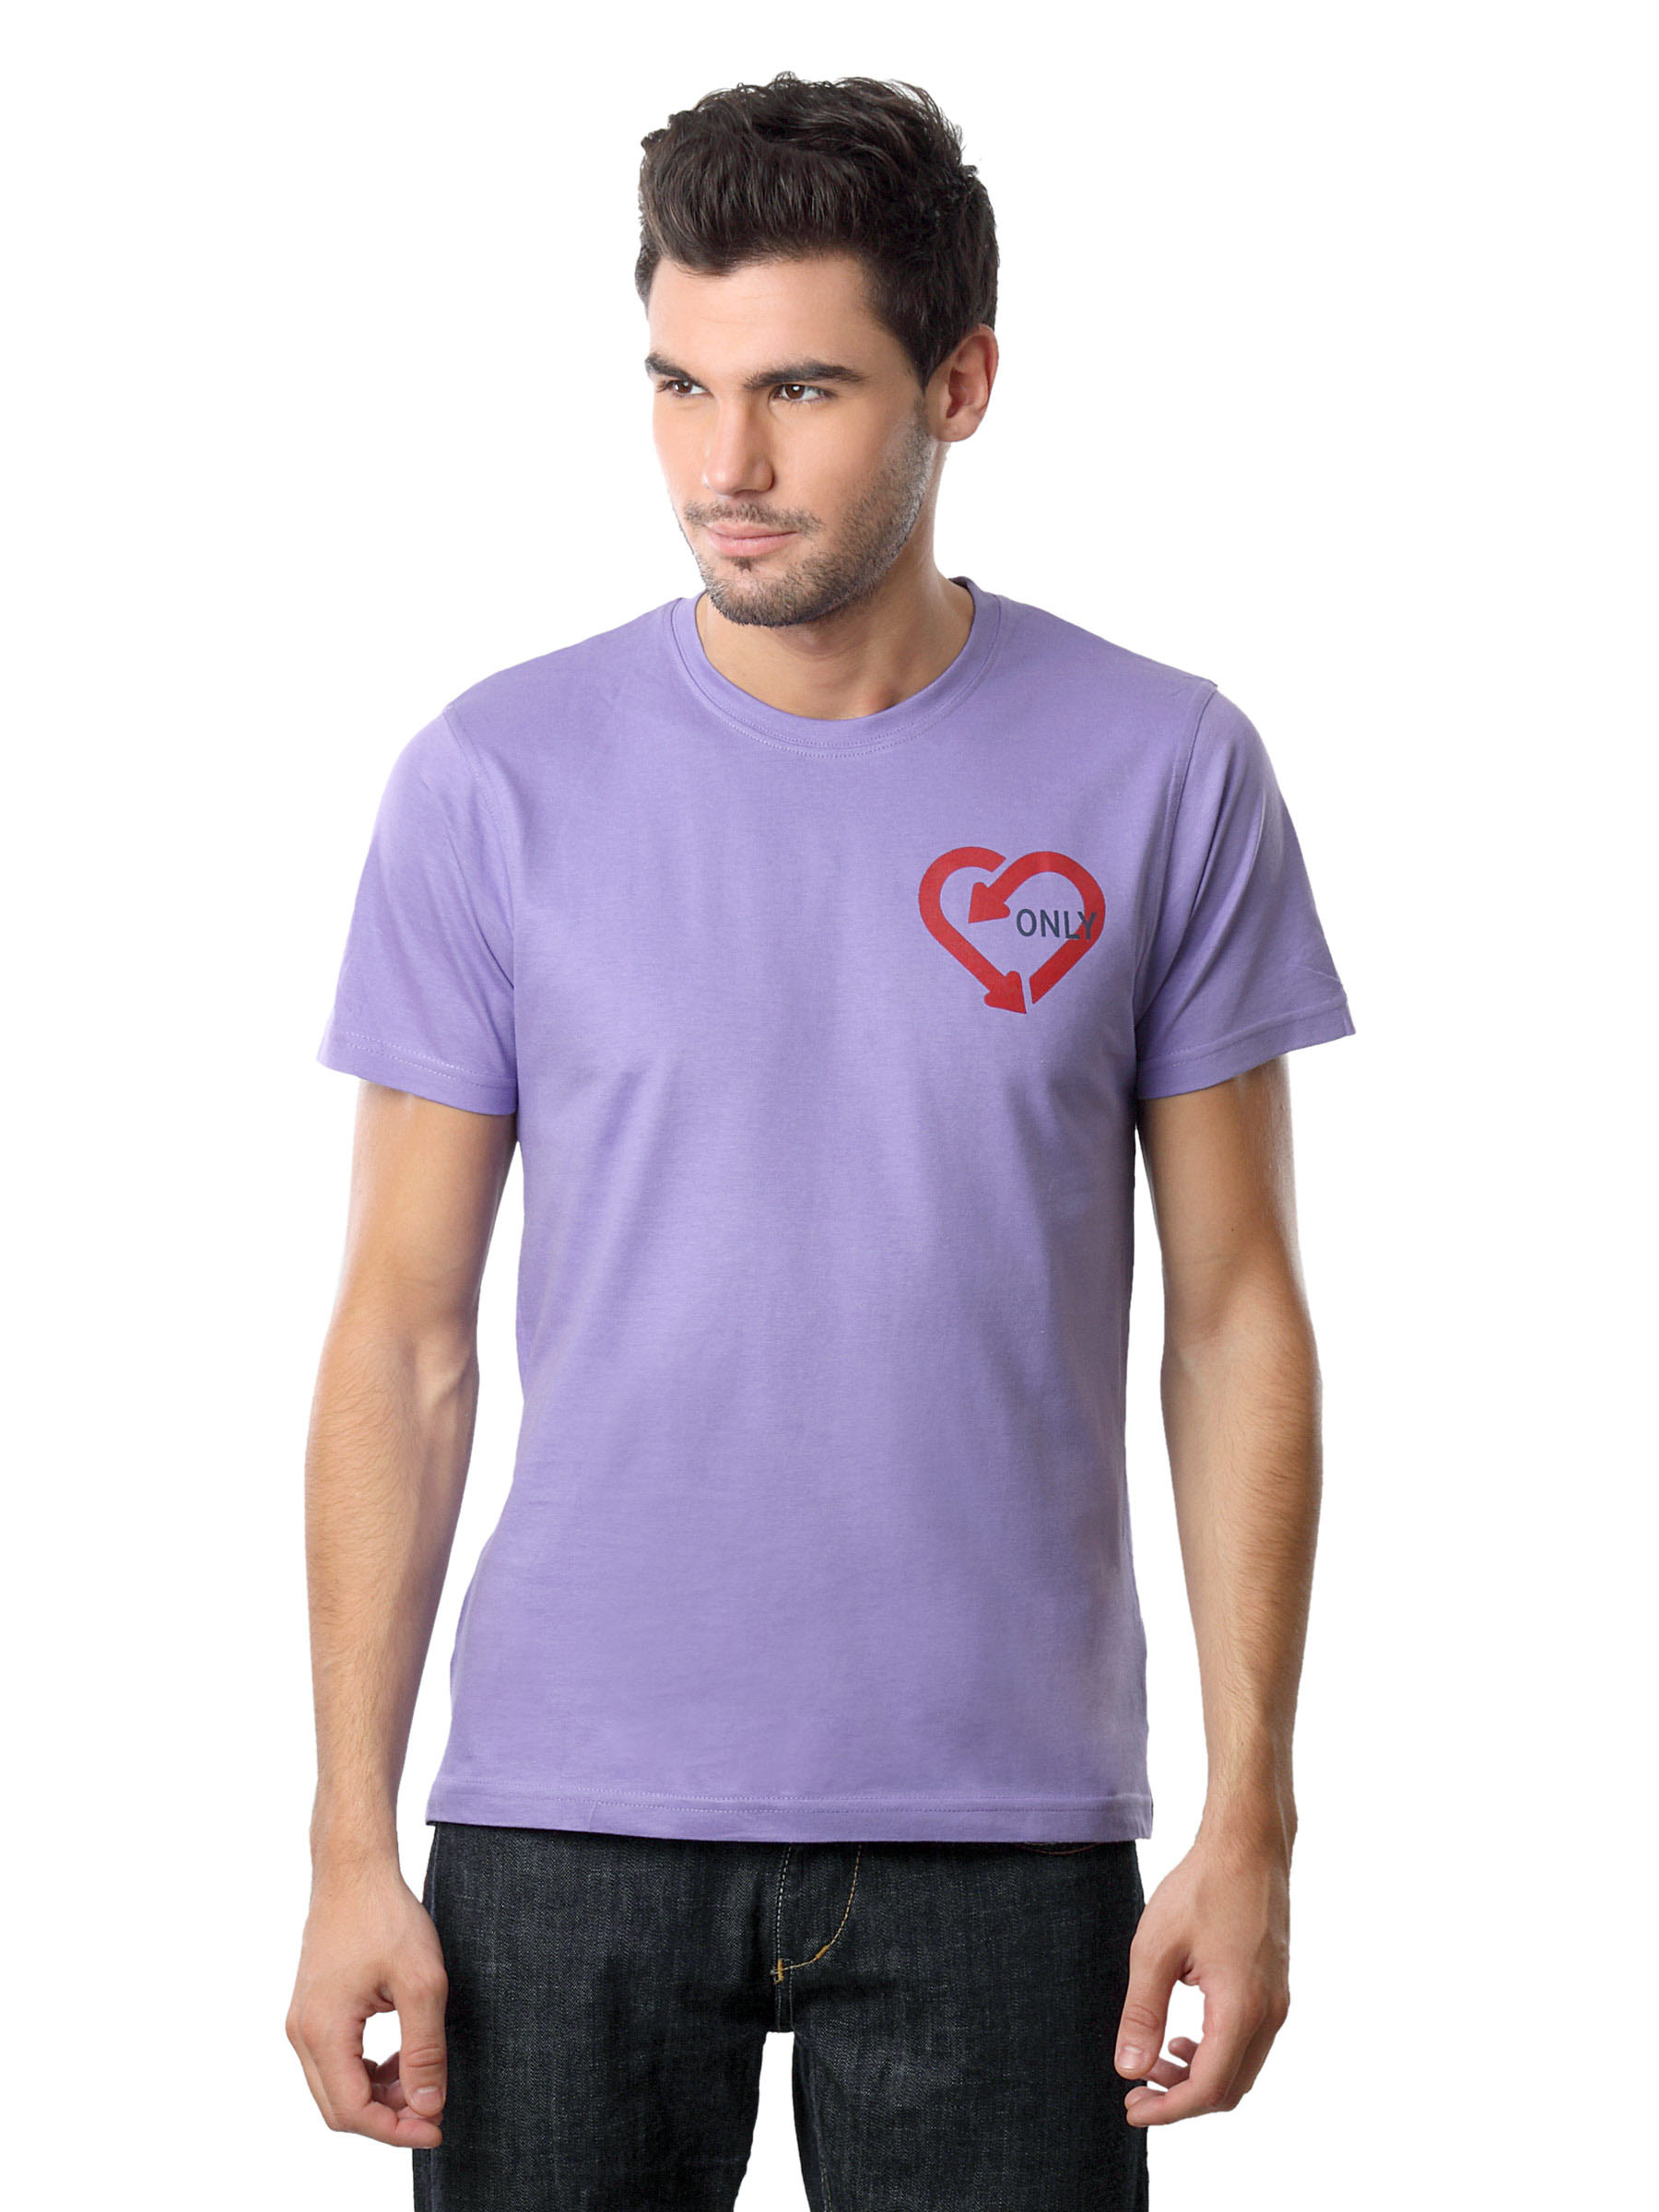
Myntra Men Love Only Purple T-shirt
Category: Apparel / Topwear / Tshirts
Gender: Men
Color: Purple
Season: Summer 2012
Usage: Casual